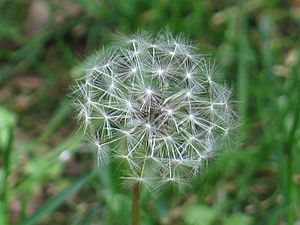
Almindelig mælkebøtte
infructescence
Almindelig Mælkebøtte - også kaldt løvetand eller Fandens mælkebøtte - er en 15-45 cm høj urt med grundstillede blade og flere centimeter brede, enlige, gule blomsterkurve, der sidder på hule stængler uden blade. Alle dele af planten rummer en hvid, mælkeagtig, latexholdig saft. Den er meget almindelig i hele Danmark på lysåbne steder.